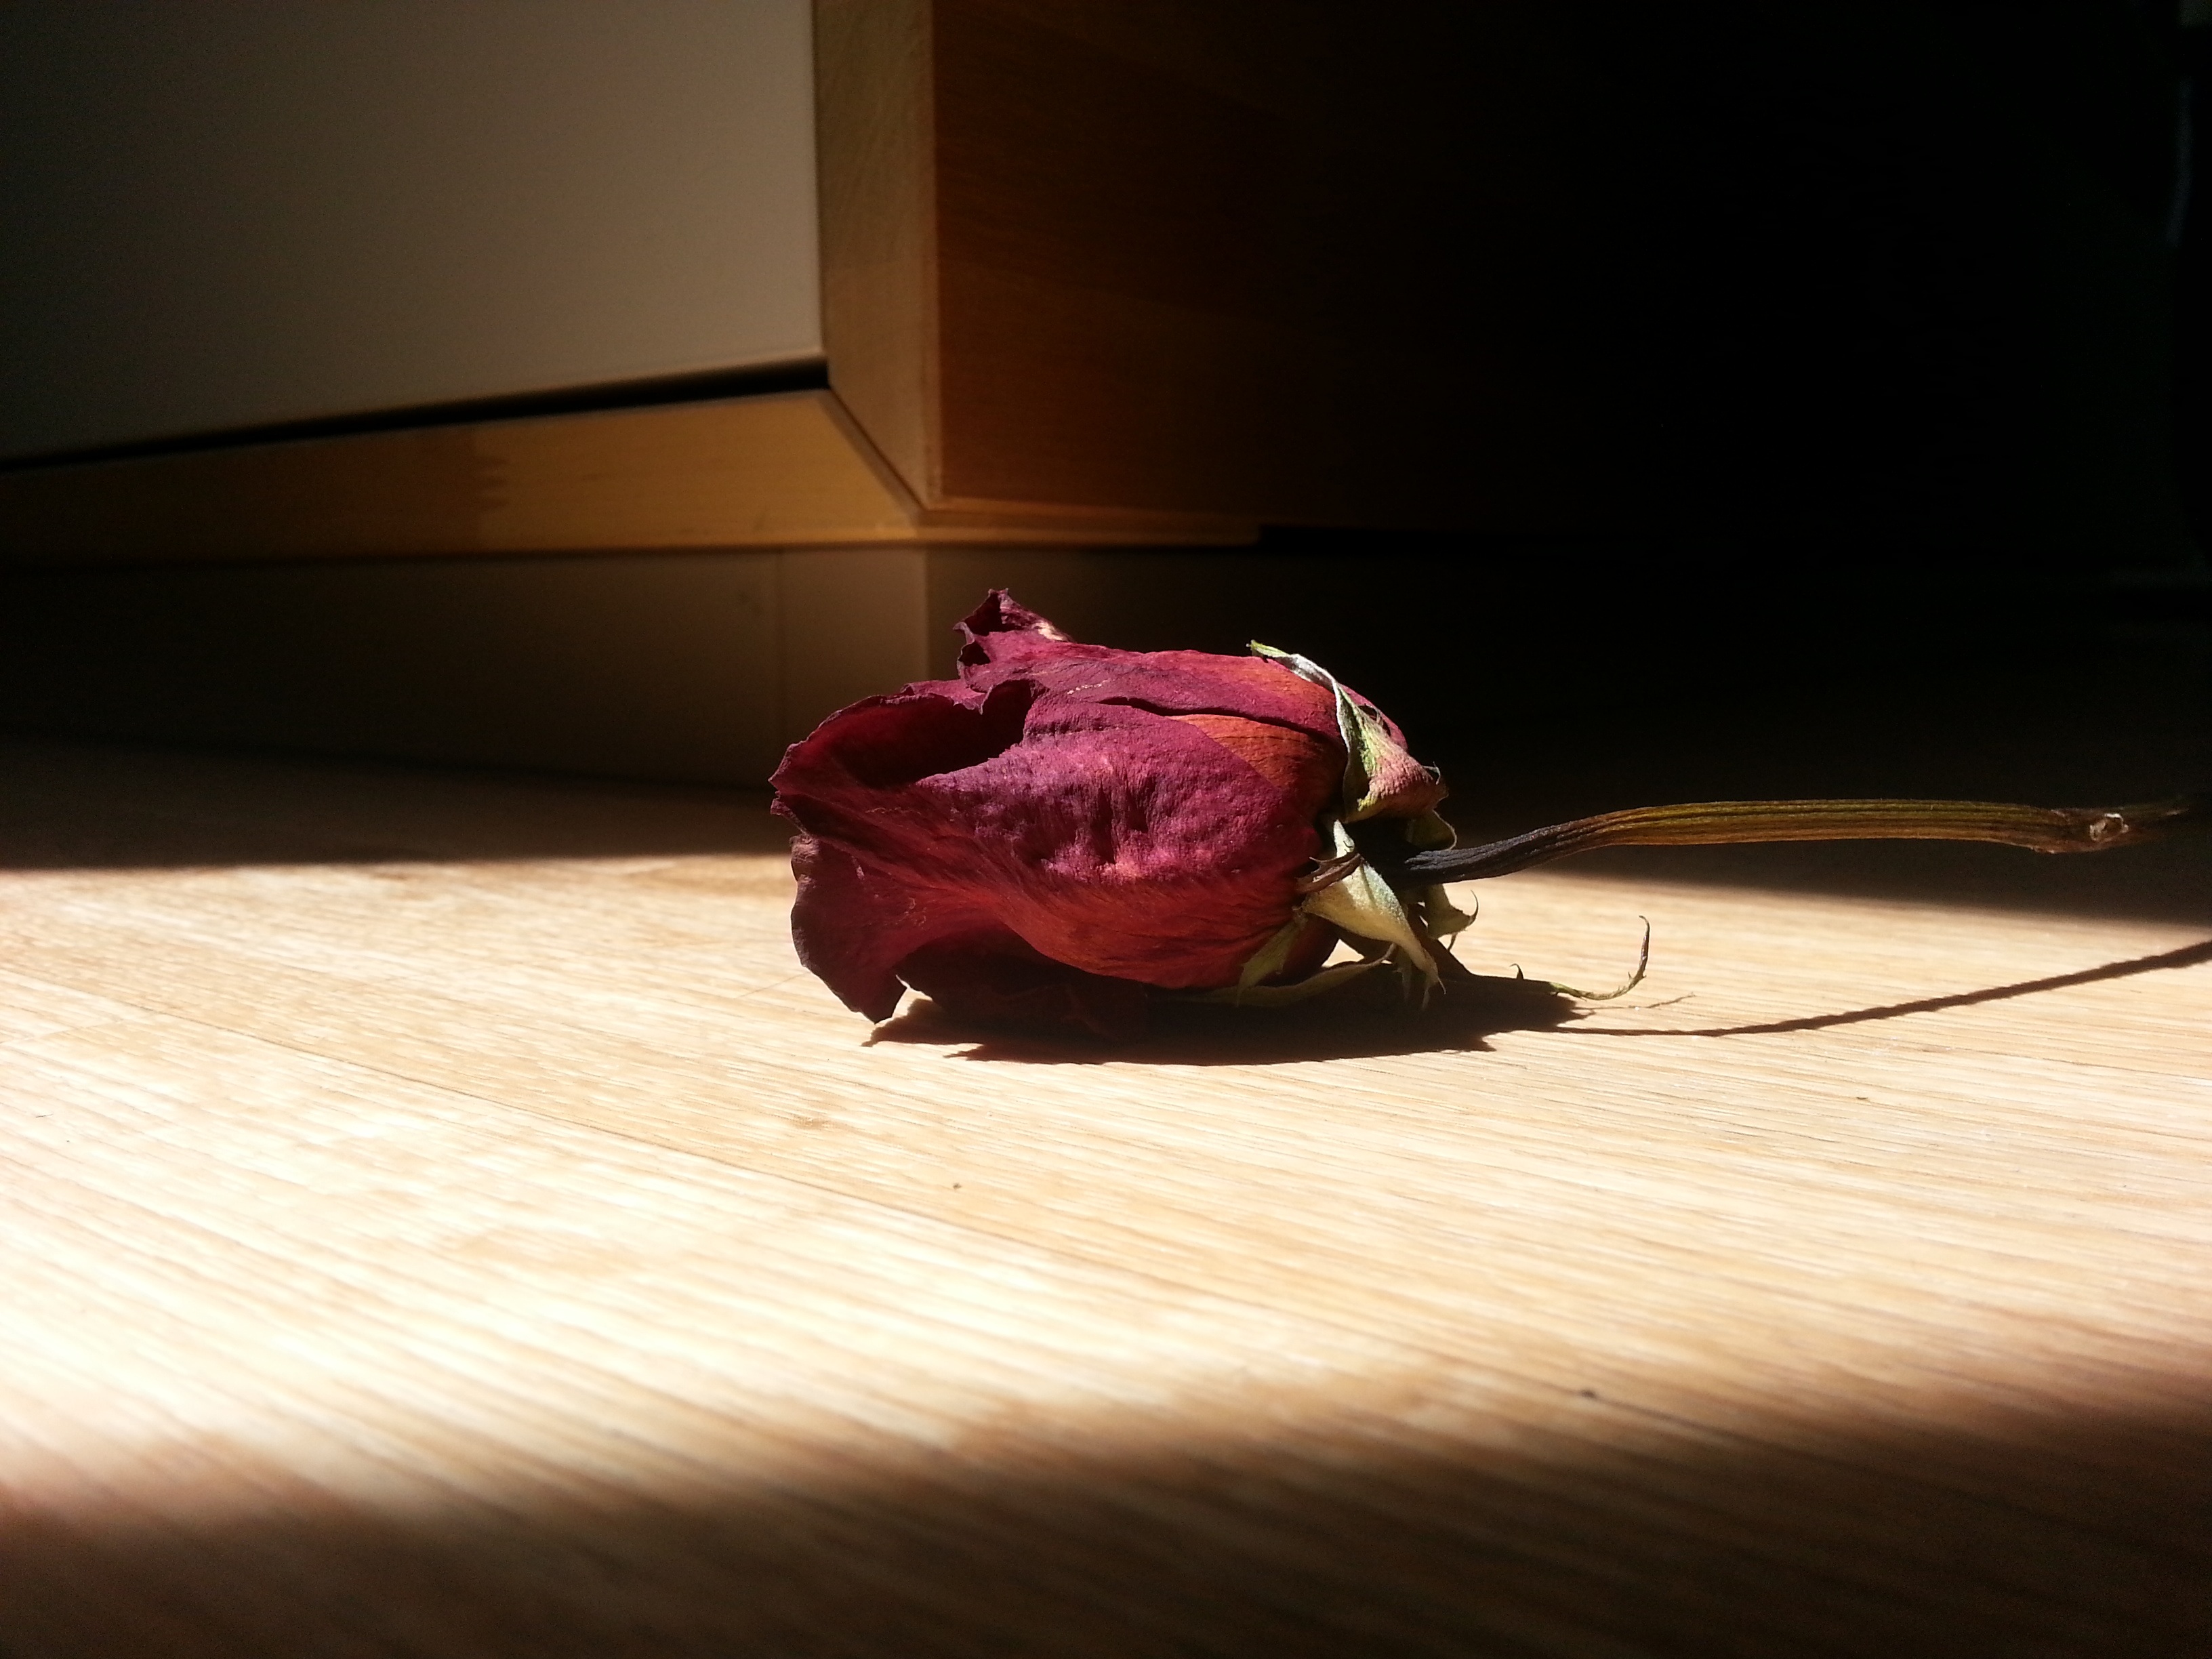
light, wood, flower, floral, rose, spring, red, color, romantic, black, pink, melancholy